Royal Artillery Regiment (Malaysia)

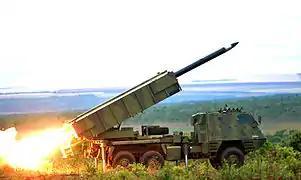
ASTROS-II multiple launch rocket system

The regiment is equipped with Field Artillery pieces, Multiple Launched Rocket Launchers, Anti Aircraft Artillery and Air Defence Missiles. Presently the artillery inventory includes: